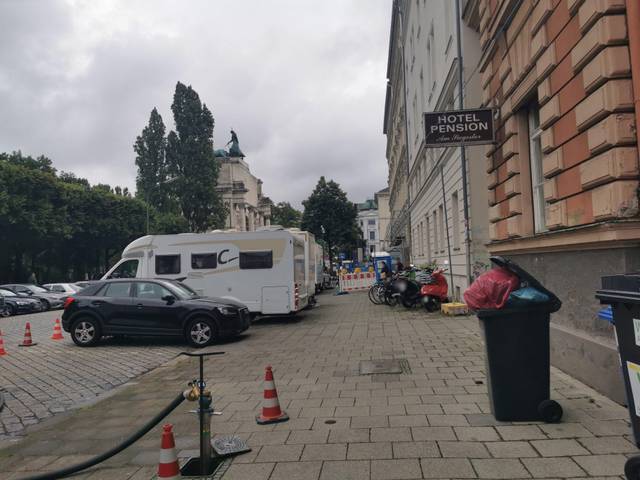
Region: Germany
Coordinates: 48.152, 11.581